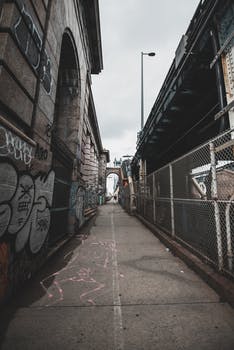
Label: No Watermark